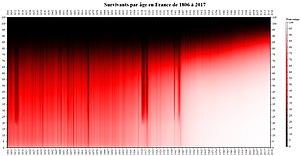
Évolution du pourcentage de survivance en France de 1806 à 2017 (Source: INED) Légende: Pourcentage du nombre de survivants d'une année en fonction de l'âge. Blanc = 100% de la population à survécu jusqu'à l'âge en abscisse pour l'année en ordonnée. Rouge = 50% de la population à survécu jusqu'à l'âge en abscisse pour l'année en ordonnée. Noir = 0% de la population à survécu jusqu'à l'âge en abscisse pour l'année en ordonnée.
En 2018, il y a eu 609 648 décès en France — contre 606 274 en 2017 — pour une population de 66,89 millions d'habitants soit un taux de mortalité de 9,1 pour 1000, un taux stable sur les 10 dernières années.